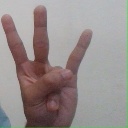
अक्षर: क्ष